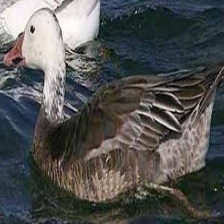
Species: SNOW GOOSE
Scientific name: ANSER CAERULESCENS
ImageNet parent category: goose